Dreyer & Reinbold Racing

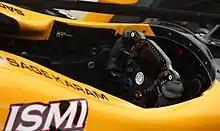
Sage Karam's steering wheel at the 2019 Indy 500.

After the 2013 Indianapolis 500, the team cut its staff and pulled out of IndyCar competition due to losing its primary sponsorship. The team made its return in the 2014 Indianapolis 500 with the help of Kingdom Racing with driver Sage Karam. Despite starting 31st, Karam would finish 9th. Townsend Bell was the Dreyer & Reinbold Kingdom Racing driver in the 2015 Indianapolis 500, finishing 14th. Sage Karam returned for the 2016 Indianapolis 500, crashing midway through the race.